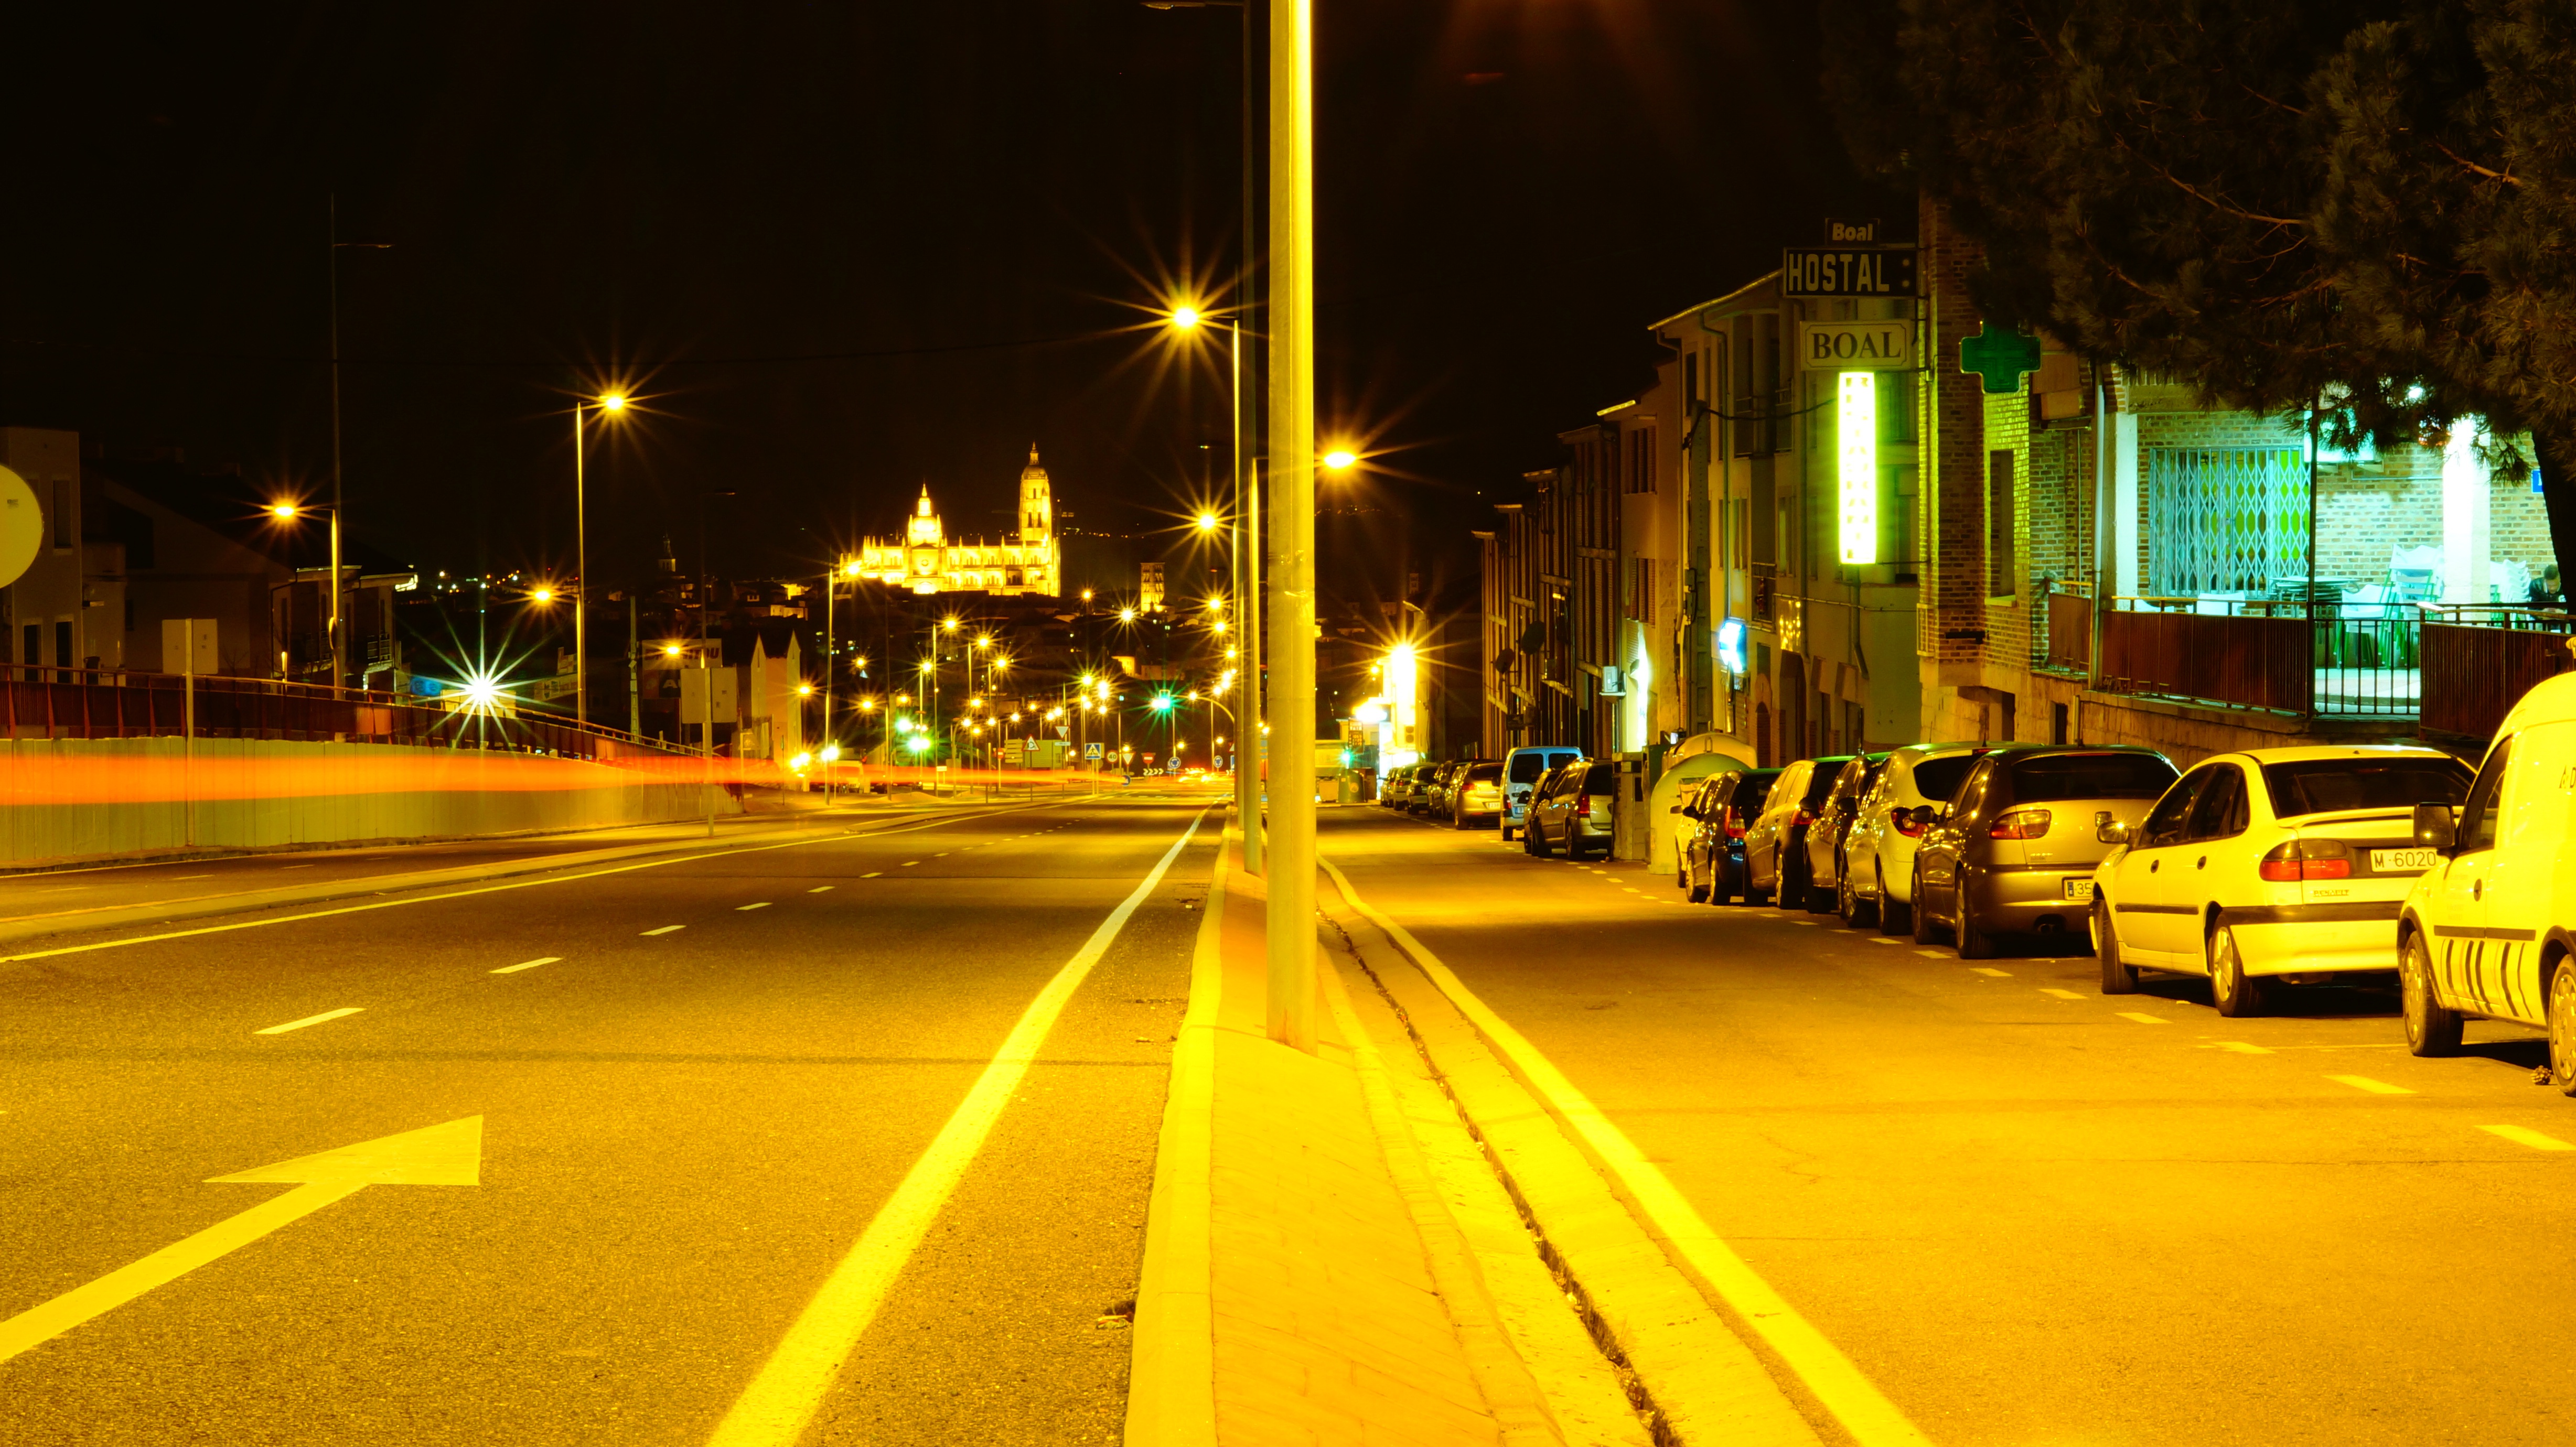
pedestrian, light, road, traffic, street, night, morning, city, downtown, evening, street light, lane, lighting, spain, infrastructure, light fixture, segovia, neighbourhood, urban landscape, urban area